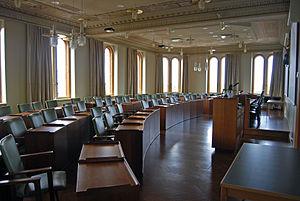
L'hôtel de ville de Pori est un bâtiment situé à Pori en Finlande.